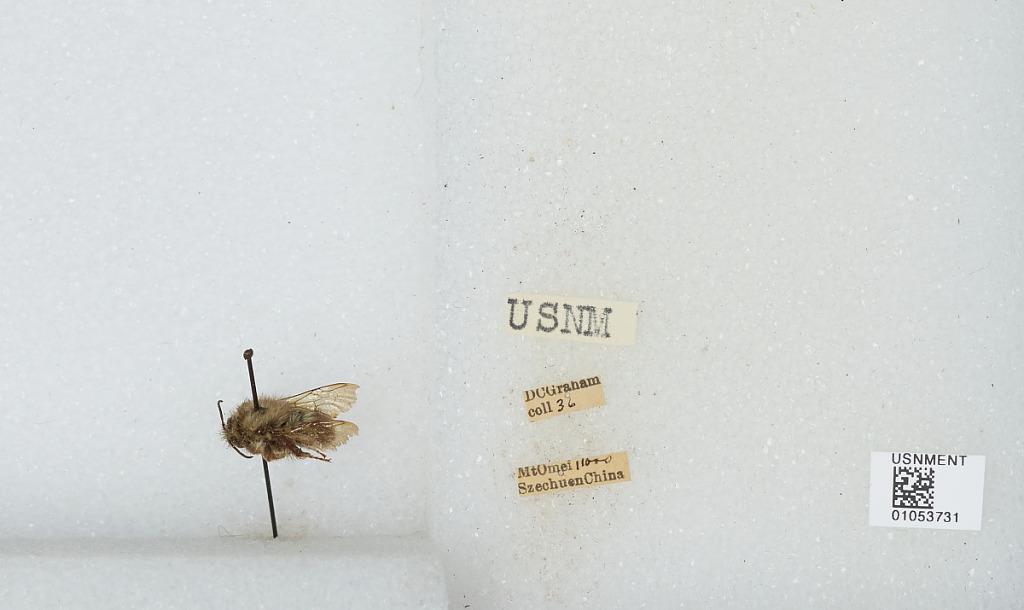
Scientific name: Bombus sp.
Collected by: D. Graham
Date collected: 1936--
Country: China
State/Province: Sichuan
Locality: Mt. Emei